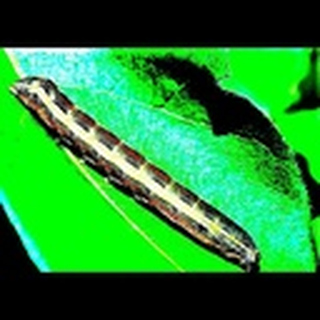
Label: cotton_army_worm